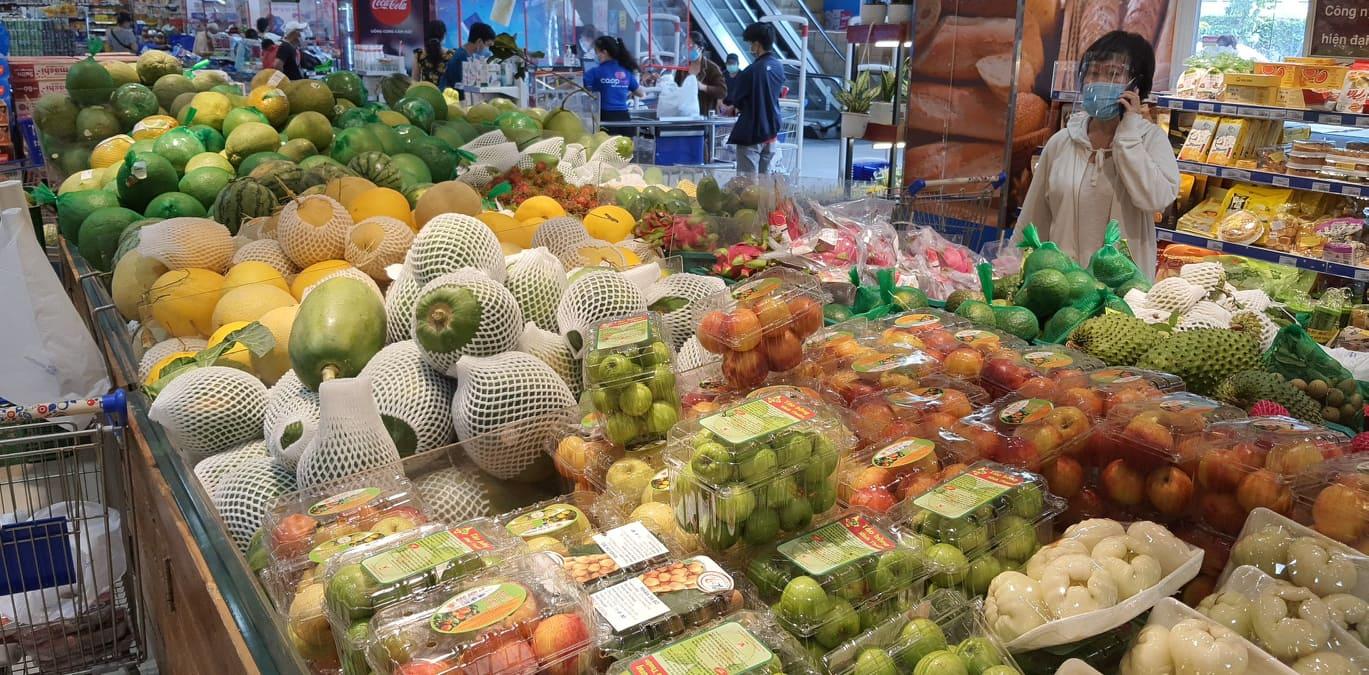
có một người đang đến mua trái cây